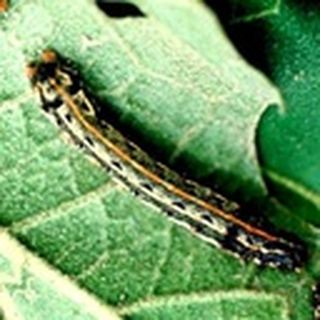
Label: cotton_army_worm